Super Smash Bros.

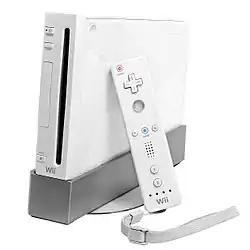
The casual audience of the Wii led Sakurai to slow down the gameplay of "Brawl".

"Brawl" was the first game in the "Super Smash Bros." to feature characters from third-party developers, with Solid Snake from Konami's "Metal Gear" and Sonic from Sega's "Sonic the Hedgehog" being playable fighters. Snake was revealed in the E3 2006 trailer, while Sonic was announced in October 2007 on the "Smash Bros. Dojo!!" website. Sakurai designed both Snake and Sonic to have a "distinct feel" from the other characters, though said he did not consciously try to treat Nintendo characters differently from non-Nintendo characters in terms of design. Both "Metal Gear" creator Hideo Kojima and "Sonic the Hedgehog" co-creator Yuji Naka had asked Sakurai to include their respective characters in "Melee", though time constraints meant that neither character would be added to that game. "Brawl"'s final roster included 35 playable characters, with nearly all characters from "Melee" returning in addition to 15 new characters.